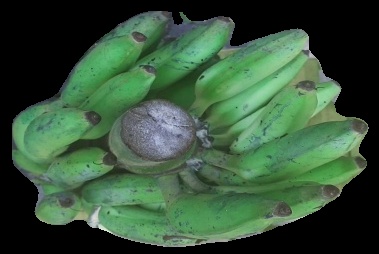
Variety: elakki-bale
Grade: grade2